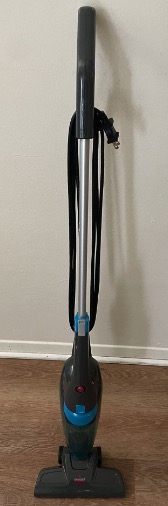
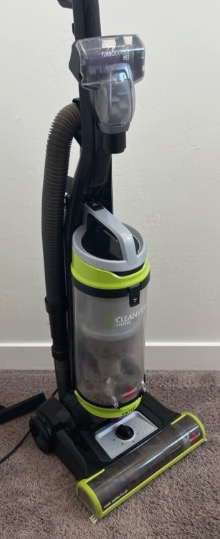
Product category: items_vacuum
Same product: no